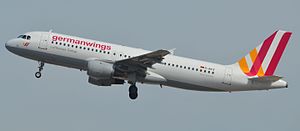
Germanwings Flight 9525
D-AIPX under take-off fra Barcelona–El Prat Lufthavn i maj 2014.
D-AIPX under take-off fra Barcelona–El Prat Lufthavn i maj 2014.
Germanwings Flight 9525 var en planlagt flyvning fra Barcelona til Düsseldorf fløjet af Germanwings, et lavprisselskab ejet af Lufthansa. Den 24. marts 2015 forulykkede flyet, en Airbus A320-211 med registreringsnummer D-AIPX, nær byen Prads-Haute-Bléone cirka 30 km nordøst fra Digne-Les-Bains i de Franske alper og omkring 100 kilometer nord for Nice med 144 passagerer og seks besætningsmedlemmer ombord. Alle ombordværende er bekræftet omkommet.